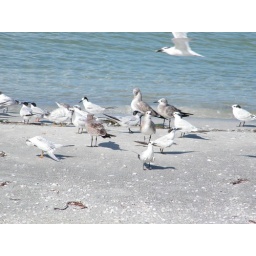
tern flying over the shore birds crowding this little beach